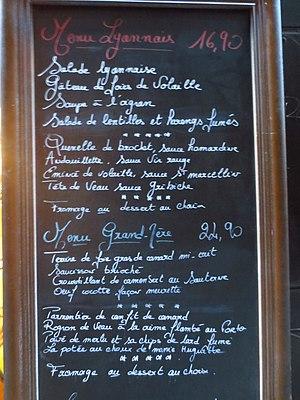
Saint-Jean (Lyon)
La cuisine lyonnaise est une cuisine traditionnelle régionale de la cuisine française. La cuisine lyonnaise, située au carrefour de traditions culinaires régionales, tire depuis des générations le meilleur parti des ressources agricoles des alentours : élevages de la Bresse et du Charolais, gibier de la Dombes, poissons des lacs savoyards, légumes et fruits primeurs de la Drôme, de l'Ardèche et du Forez, vins de Bourgogne, du Beaujolais et de la vallée du Rhône.